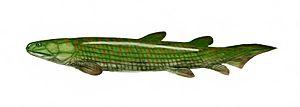
Osteolepiformes, en français les ostéolépiformes, sont un ordre éteint de poissons osseux marins, membre de la classe des sarcoptérygiens, et dont les tétrapodes sont issus selon les analyses phylogénétiques. Avec leurs descendants actuels, ils constituent un clade monophylétique : les Osteolepidida. Ils ont vécu au Dévonien et au Carbonifère.
Cet article présente une liste de fossiles classés par pays.
Les tétrapodomorphes forment une sous-classe de Sarcopterygii ainsi qu'un clade possédant le groupe-couronne des tétrapodes.